Mobile PCI Express Module

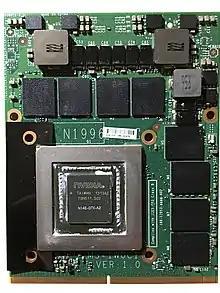

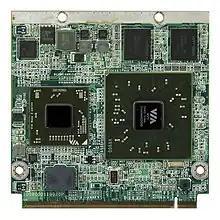
VIA QSM-8Q90 Qseven computer-on-module using a MXM-2 connector

Smaller graphics modules can be inserted into larger slots, but type I and II heatsinks will not fit type III and above or vice versa.